Fabrizio Bertot

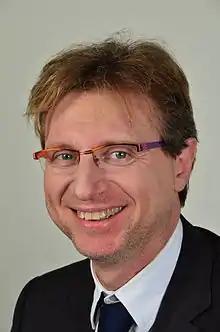
Bertot in February 2014

Fabrizio Bertot (born 23 February 1967, Torino) is an Italian politician, member of the European Parliament from 12 April 2013 to 30 June 2014 for the Berlusconi's party PDL (later FI). Ukraine, on 2 May 2018, has forbidden Bertot entry for three years with blocking of the right to dispose of assets and the property belonging. From 2003 to 2012 he was the Major of Rivarolo Canavese for the centre-right coalition.